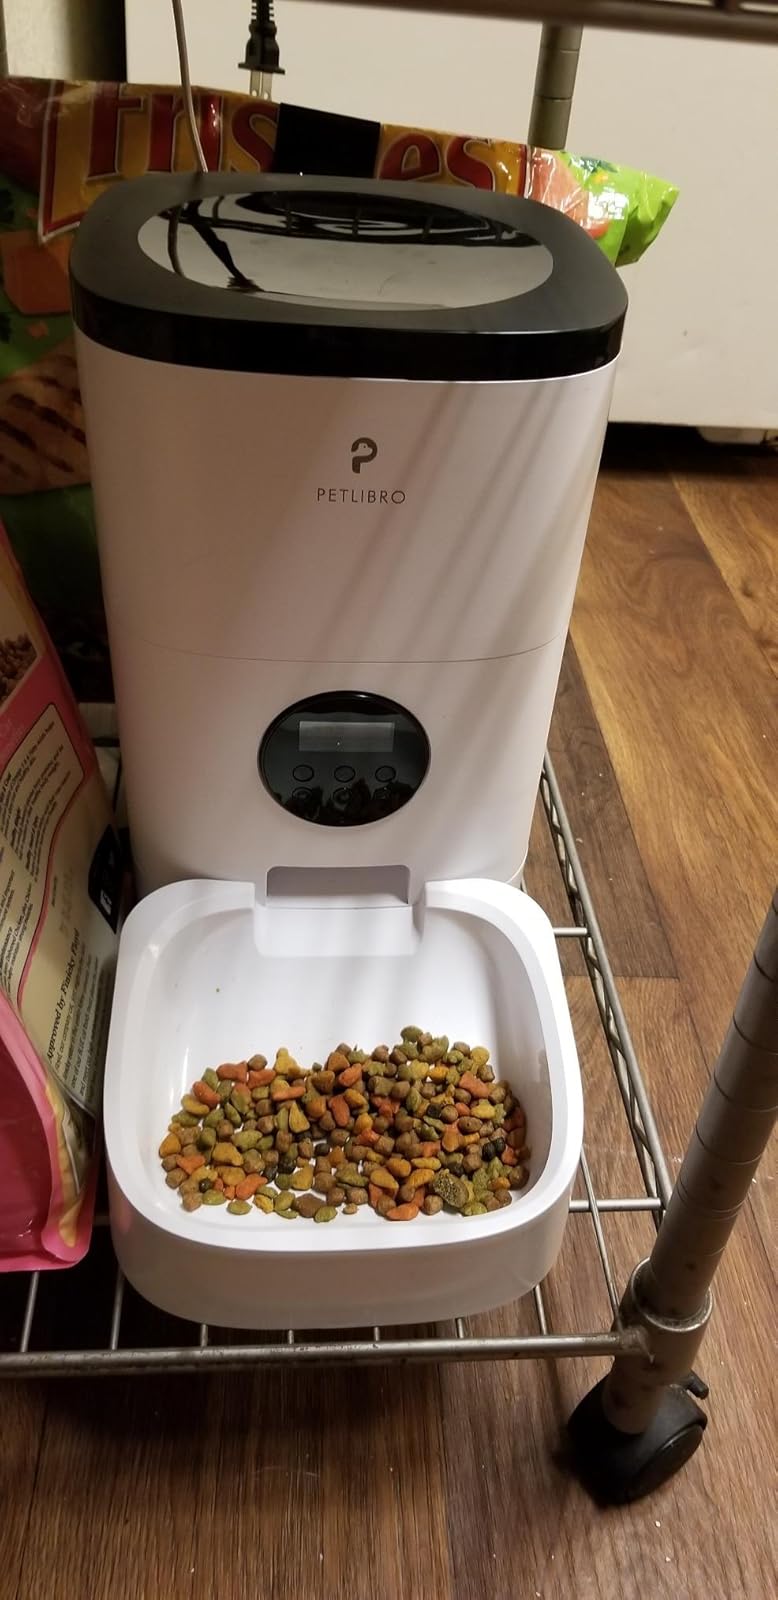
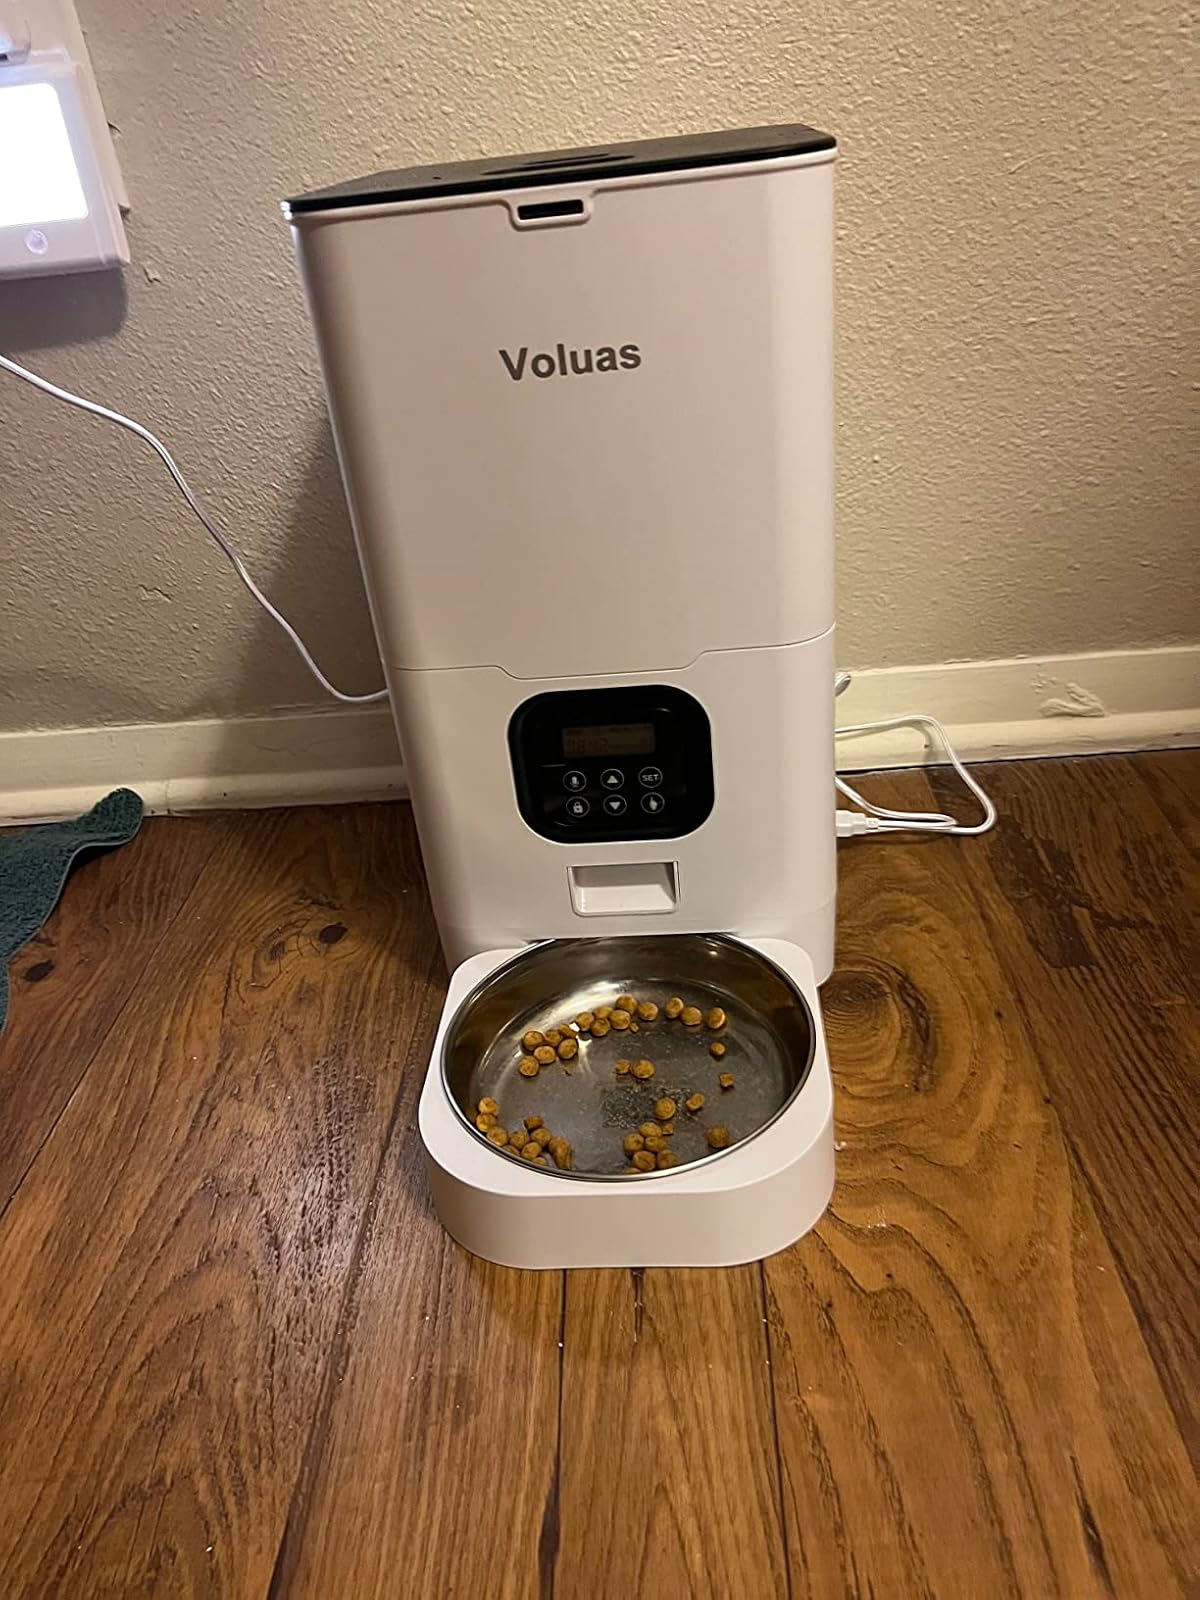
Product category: items_feeder
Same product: no